Kazuhiro Shoji

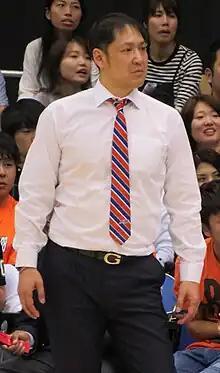
Shoji at Yokohama International Swimming Pool

is a current professional basketball Head coach for Ehime Orange Vikings of the Japanese B.League.